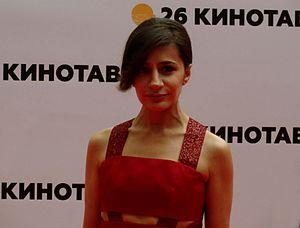
Anna Melikian, née à Bakou le 8 février 1976, est une réalisatrice, scénariste et productrice russo-arménienne dont le travail a été récompensé par plusieurs prix.